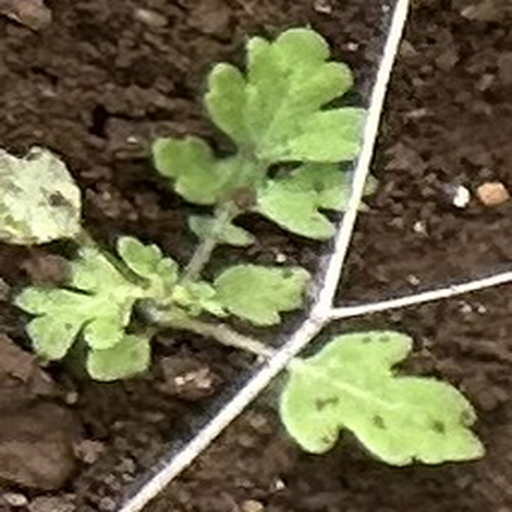
Weed species: Gajar_gavat_(Parthenium hysterophorus)